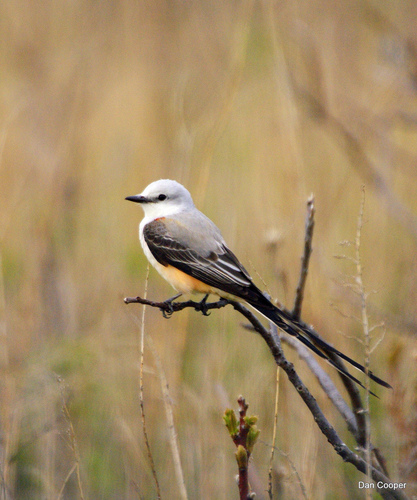
small bird with a white head and dark brown feathers from the wings to the tail and orange feathers on the bottom.
a small sized bird with a white belly and a small pointed bill
this bird has a black beak, black eyes, a grey crown, white throat, orange abdomen, and black tail feathers with dark brown primaries on the wings and white secondaries.
this bird is white except for gray neck and orange thigh and black wings and white wingbars.
this bird has a white breast, grey back and head and a black and yellow wing.
the short, black beak on this white headed bird contrasts with the very long, black tail.
the bird has a long outer rectrice and a small black bill.
this bird is white and black in color, with a black beak.
this bird has very long black tail rectrices, a white had, black bill and orange flank.
this bird has a pointed black bill, with a white head and breast.
Species: Scissor Tailed Flycatcher